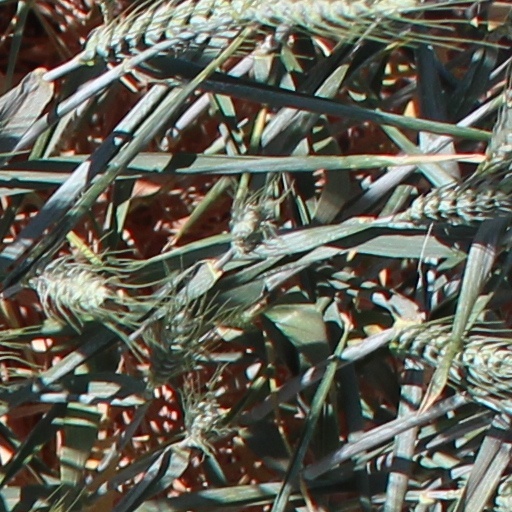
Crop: wheat